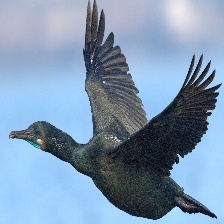
Species: BRANDT CORMARANT
Scientific name: PHALACROCORAX PENICILLATUS